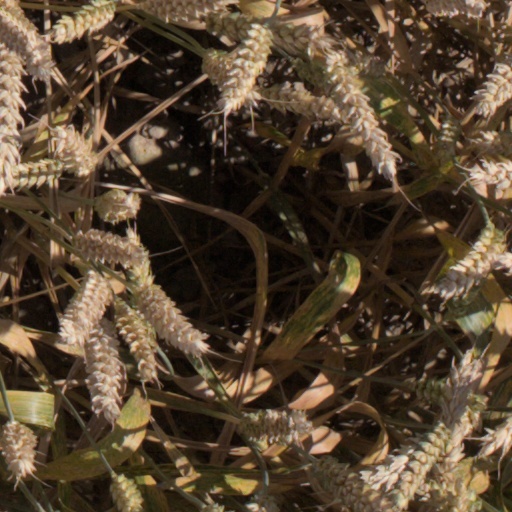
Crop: wheat